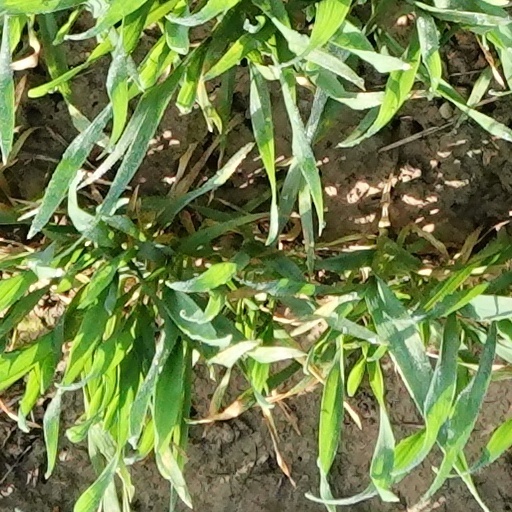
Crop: wheat